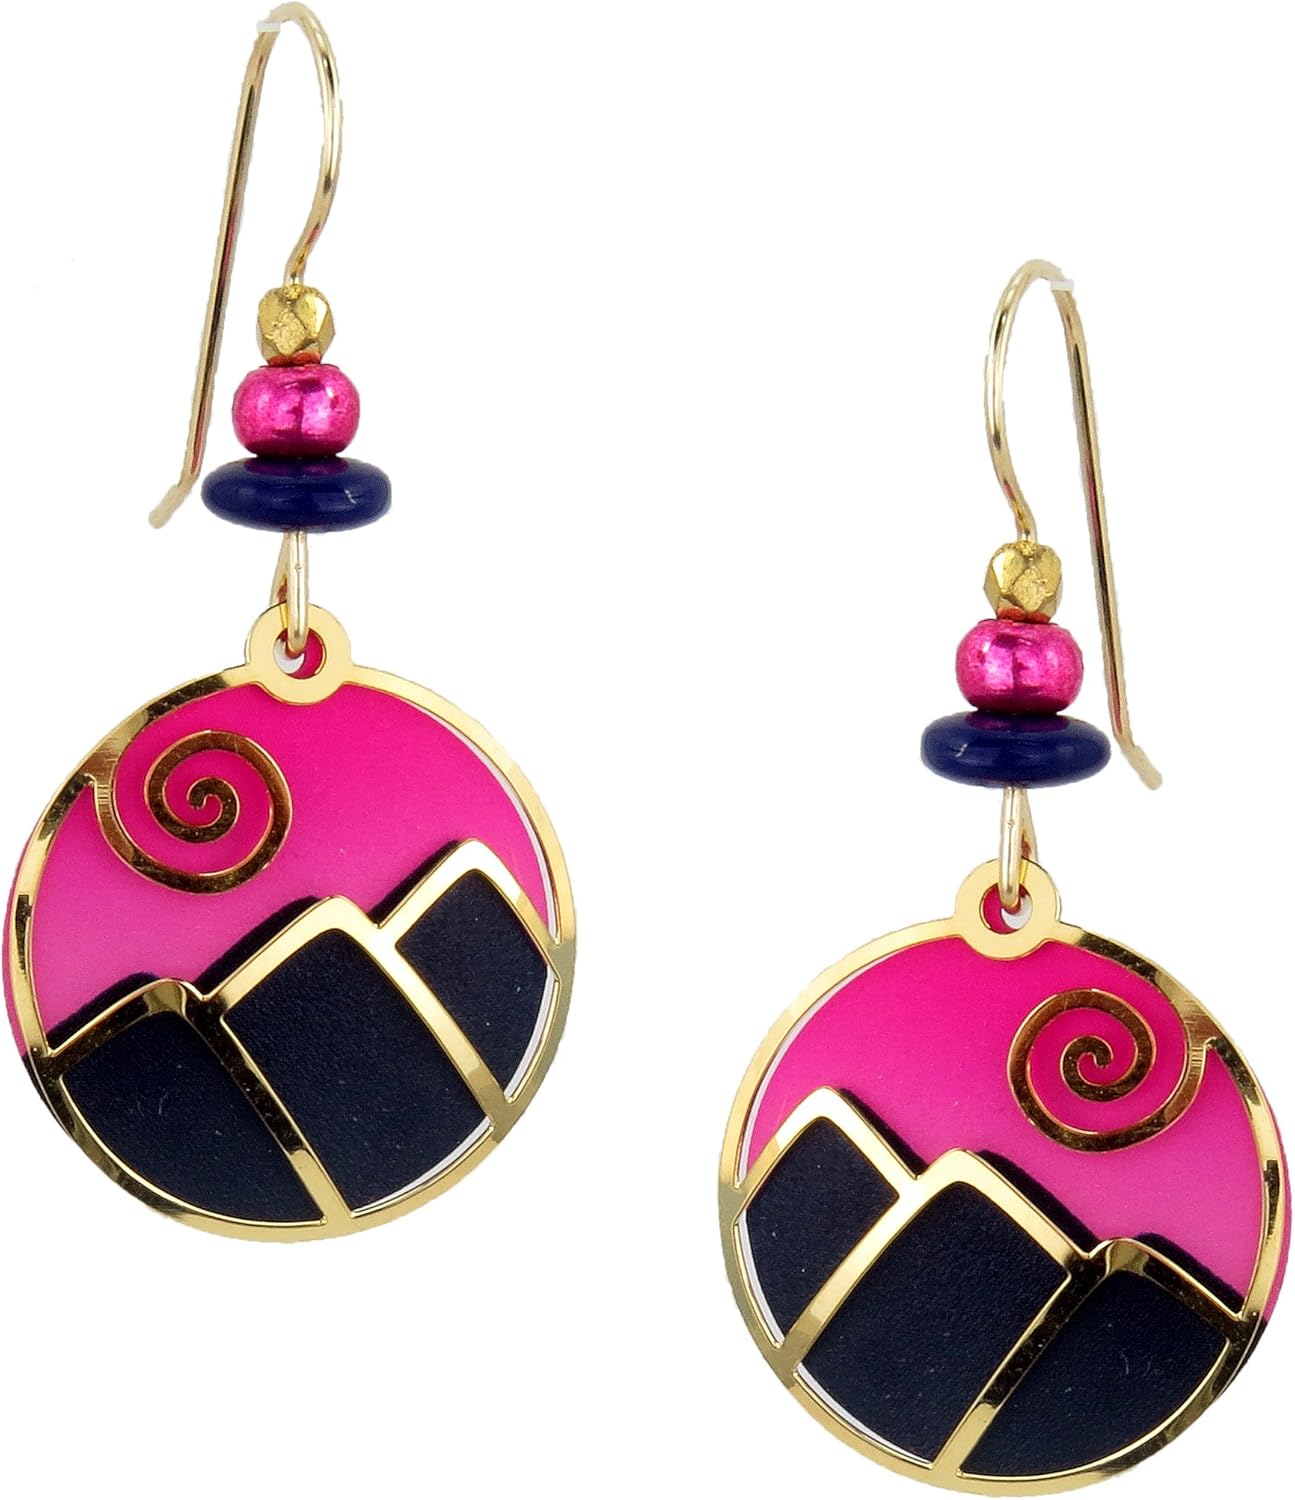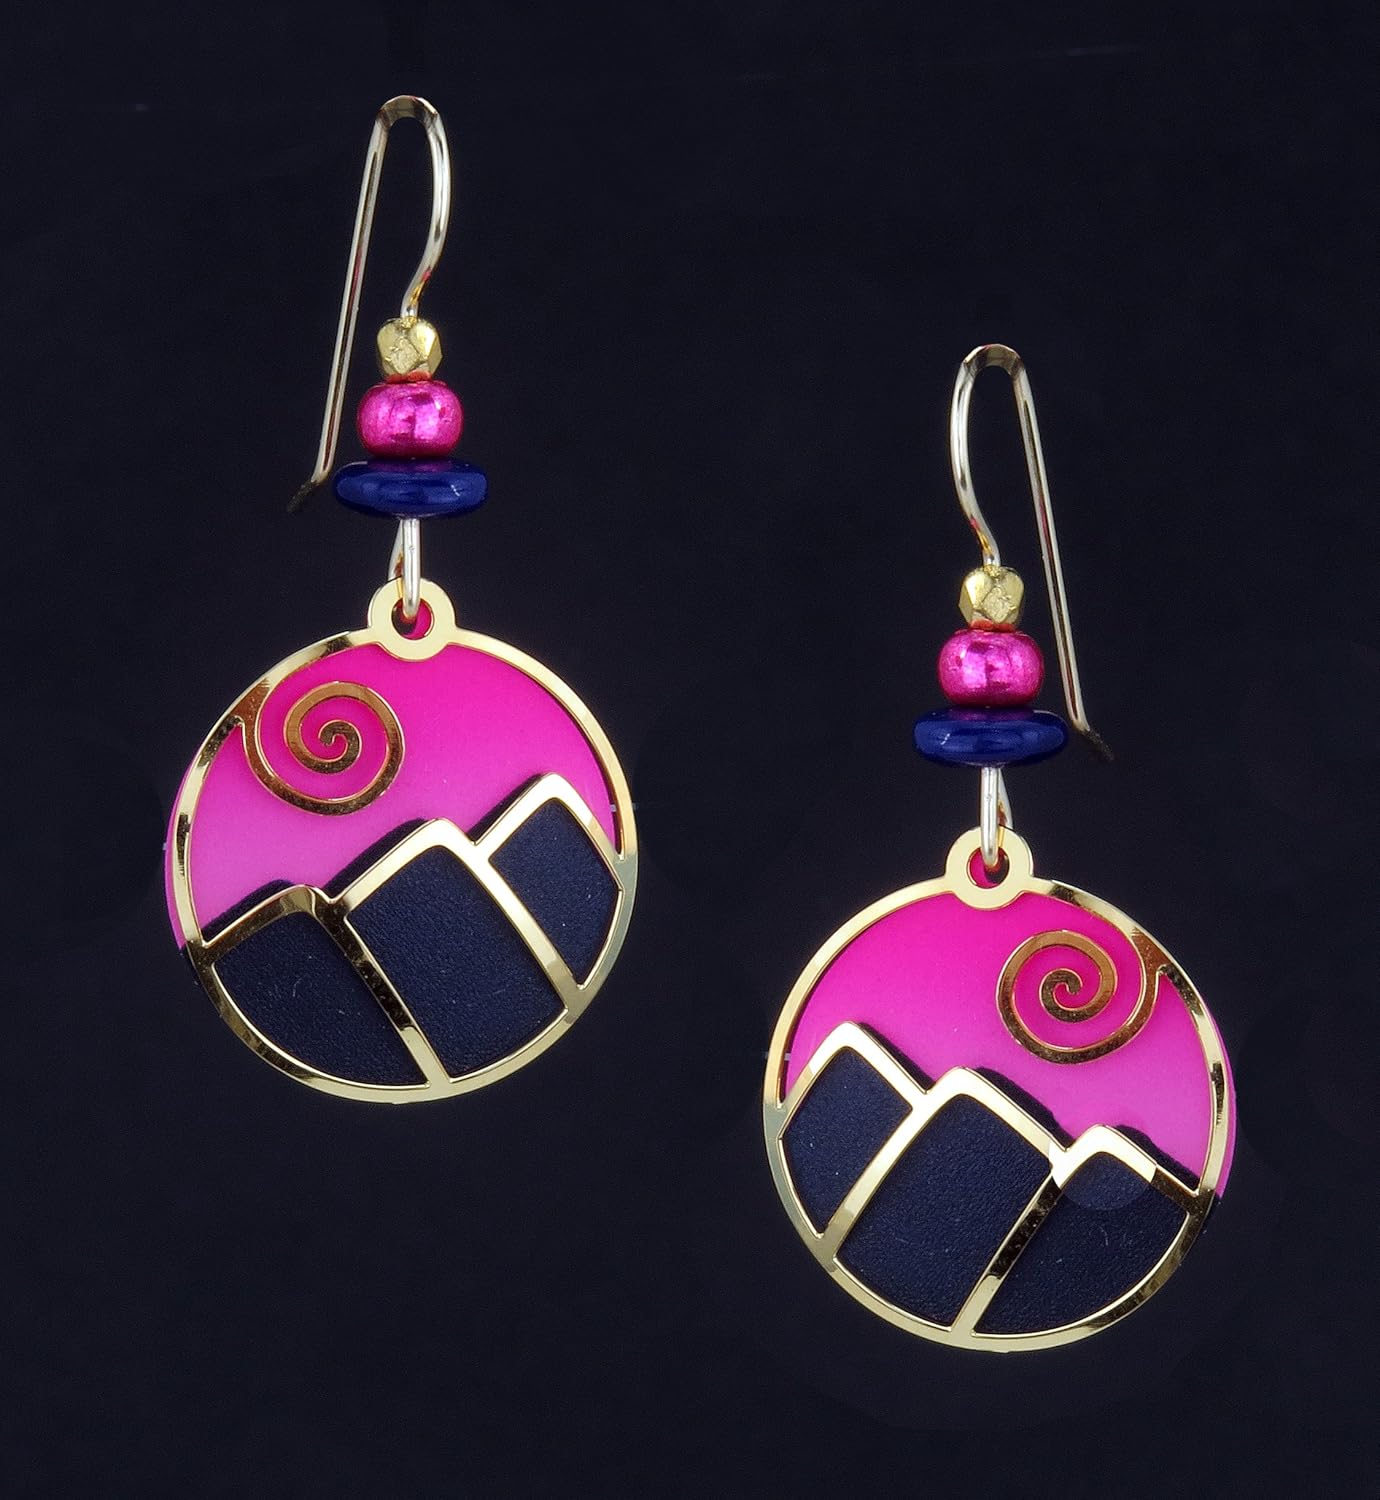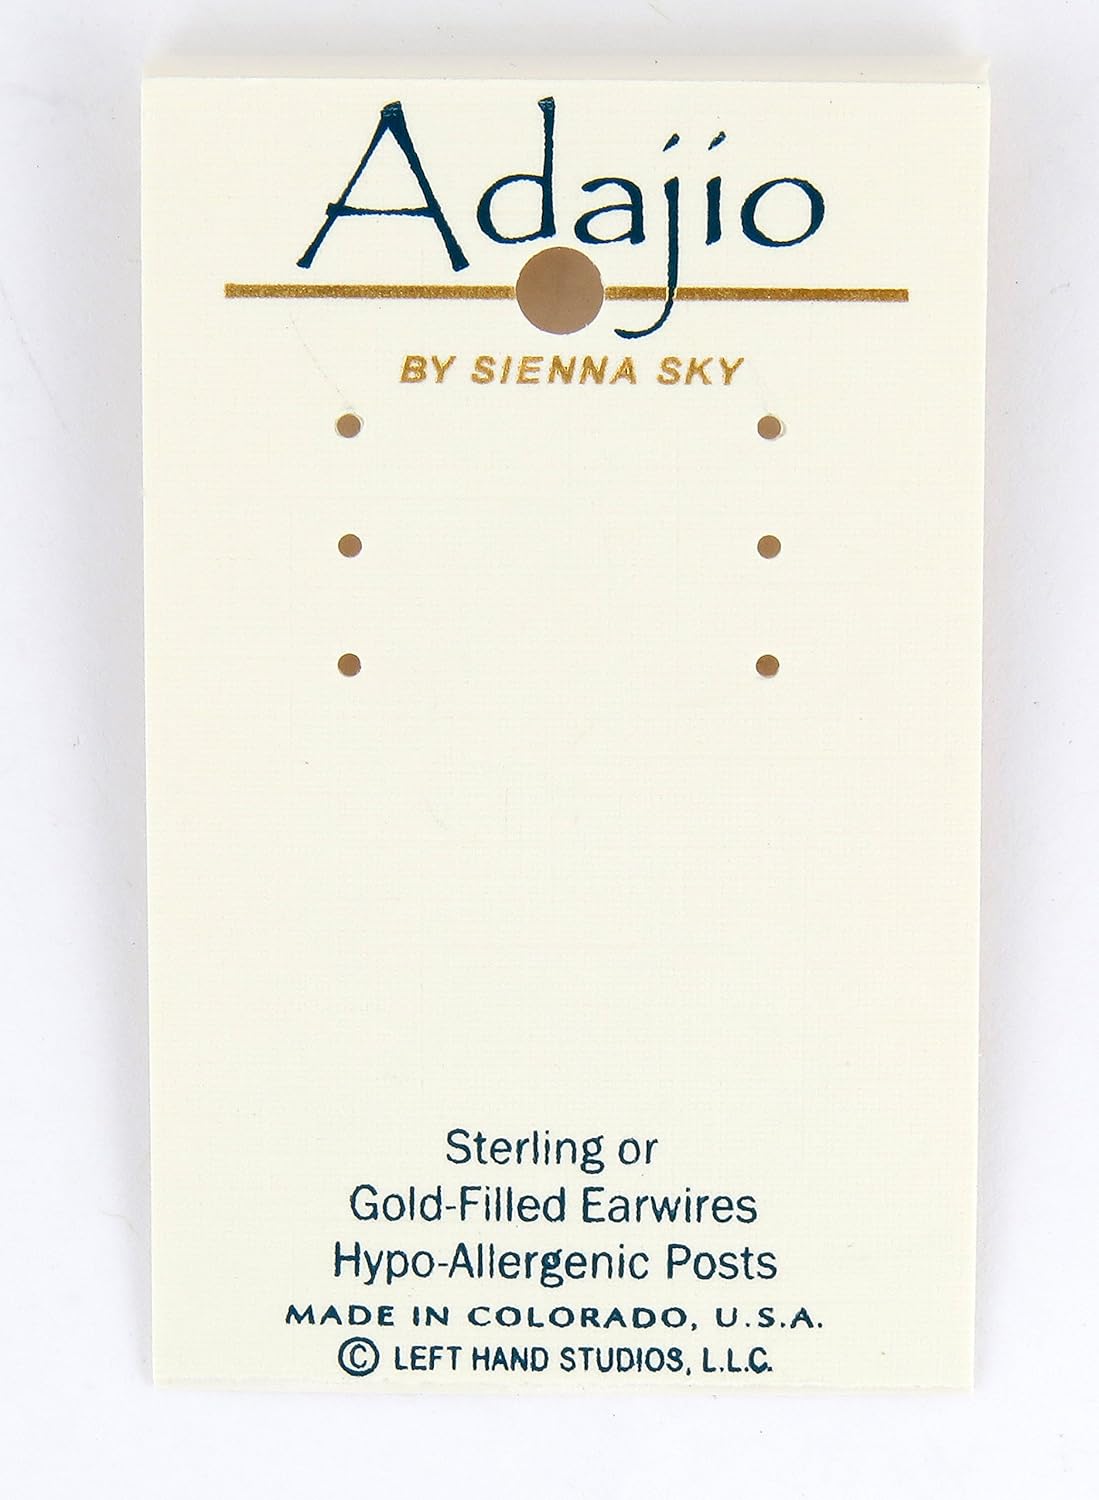
Adajio Earrings: Mountain Scene in Pink and Navy 7793
Category: AMAZON FASHION
Adajio Earrings are the artistic creation of Coloradoan Barbara McCambridge. They are colorful, lightweight, easy to wear, and sometimes whimsical.
Features: Golf-filled French earwires | Dangle length about 1-1/2"; Diameter 3/4" | 3-mountain peaks in gold-tone pattern overlaid on pink sky | Packaged in embossed white Robert James River gift box with gold ribbon